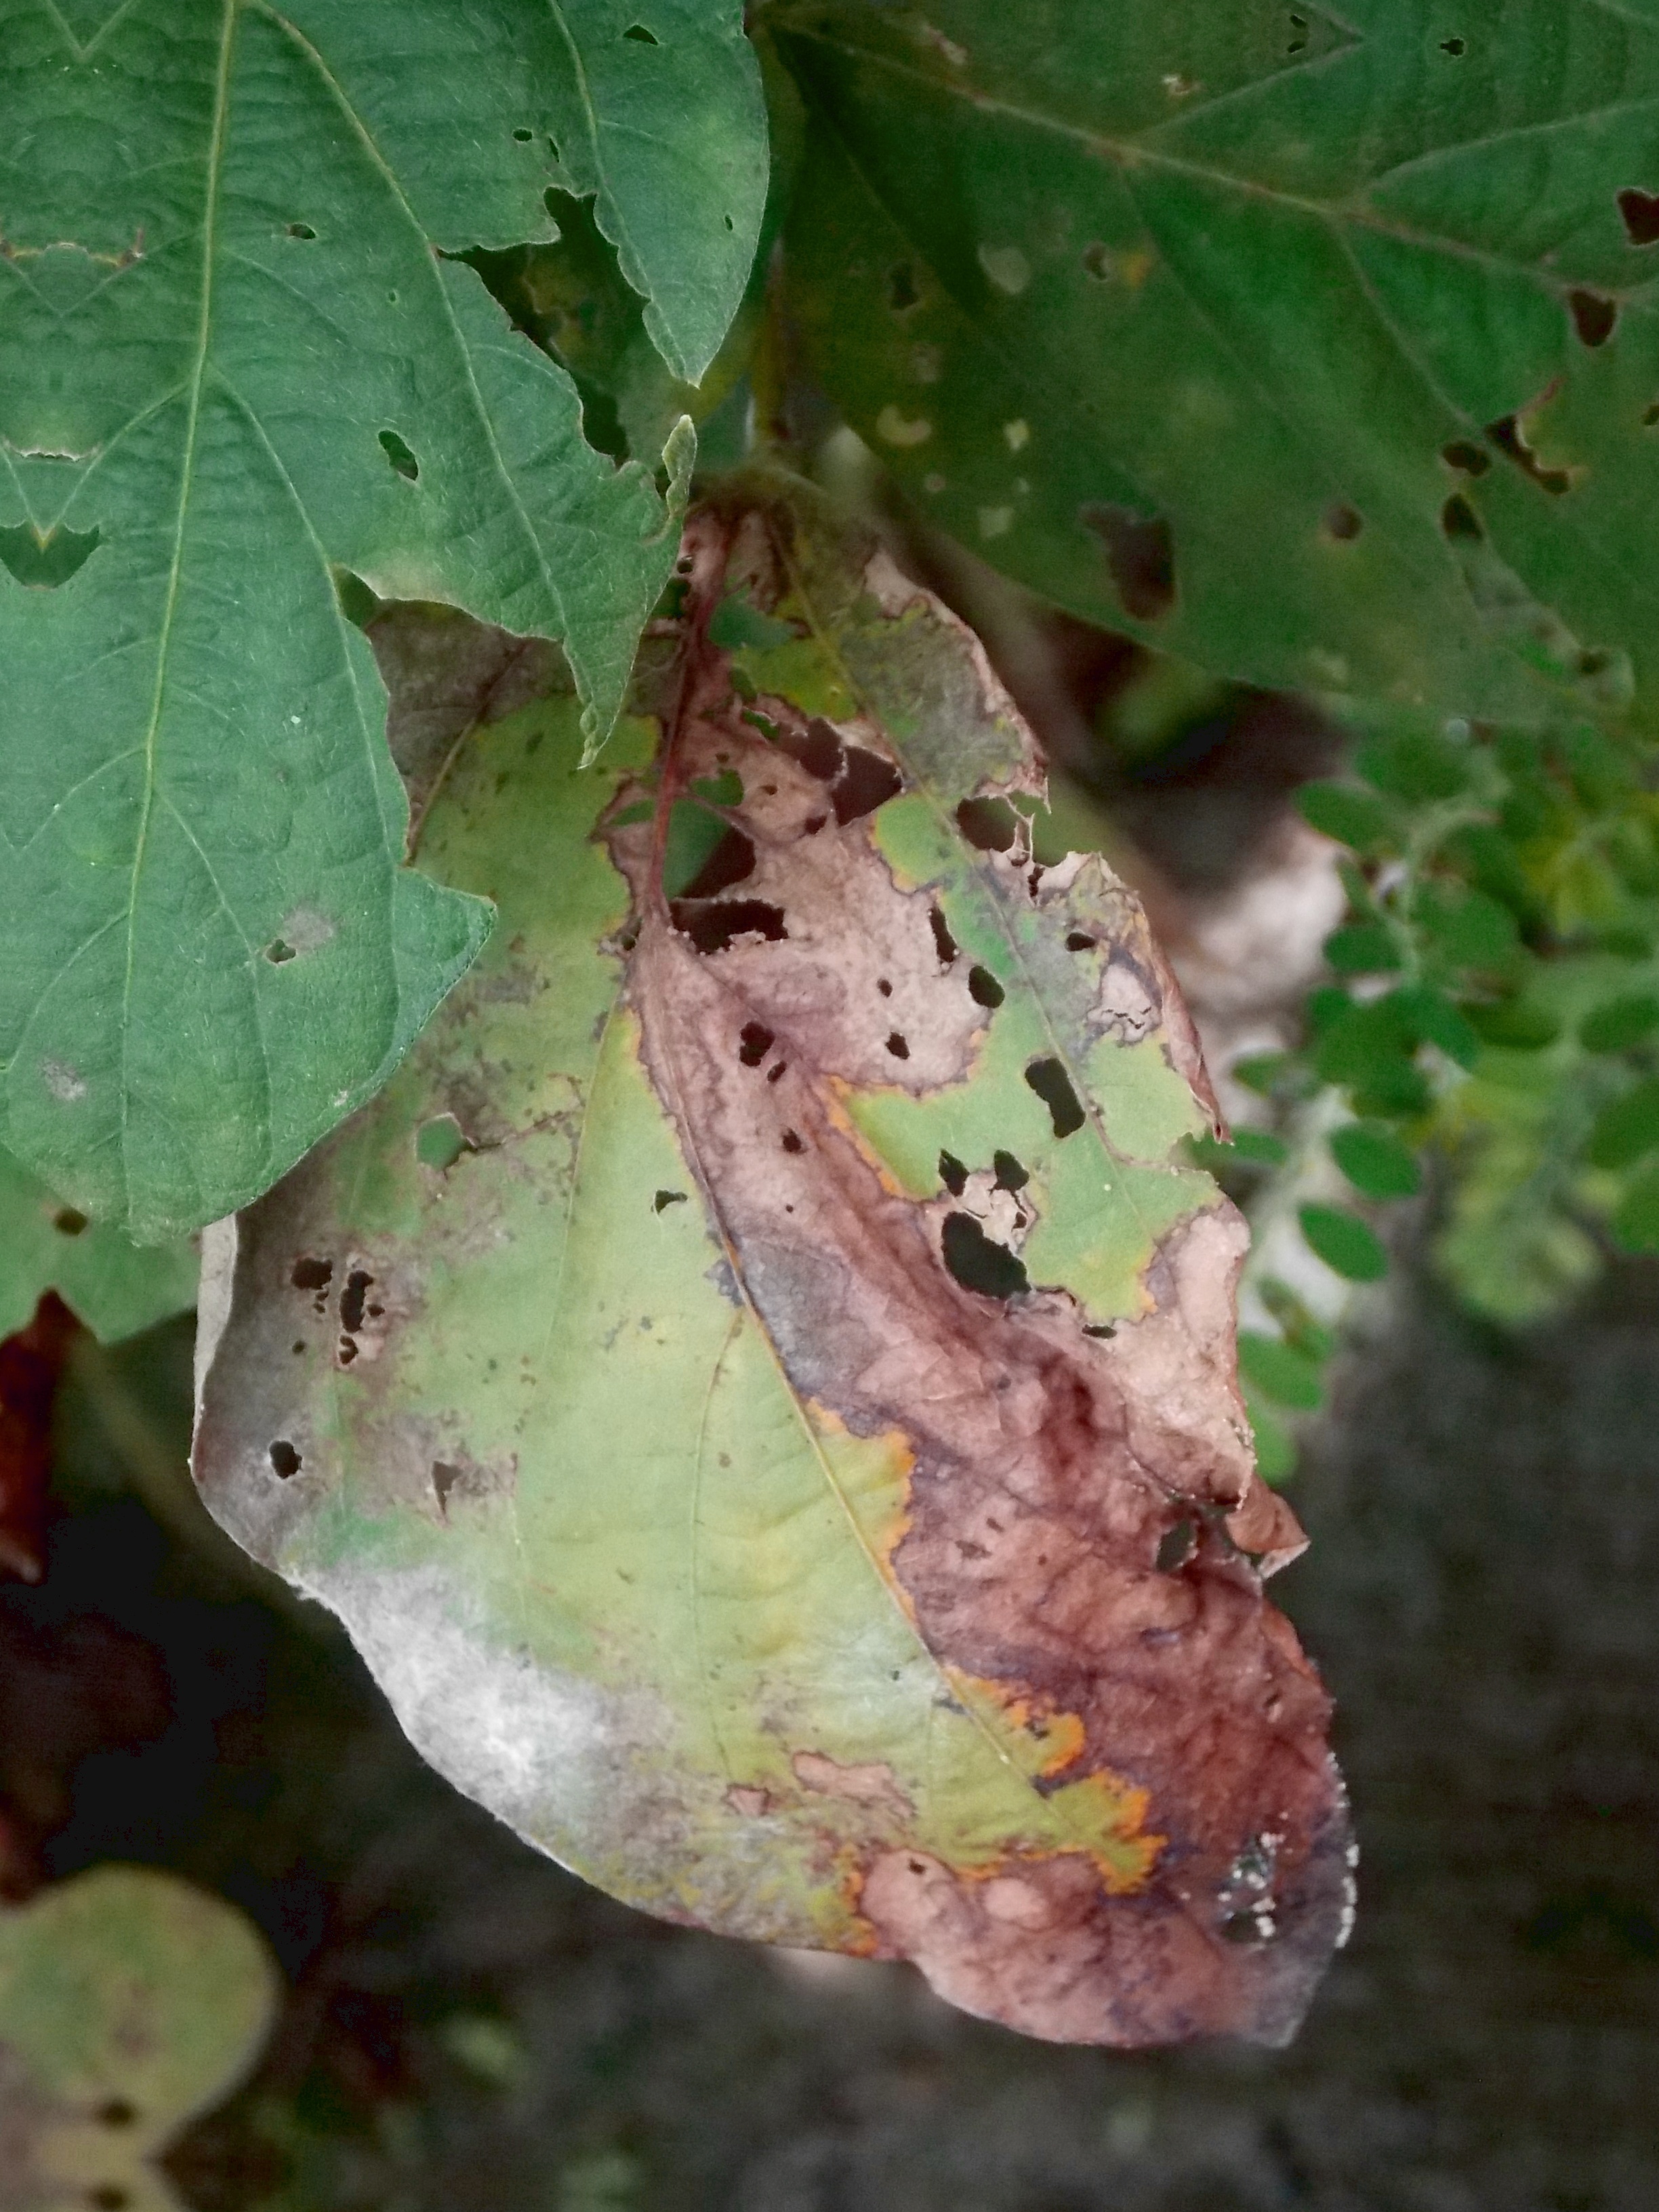
Label: Disease